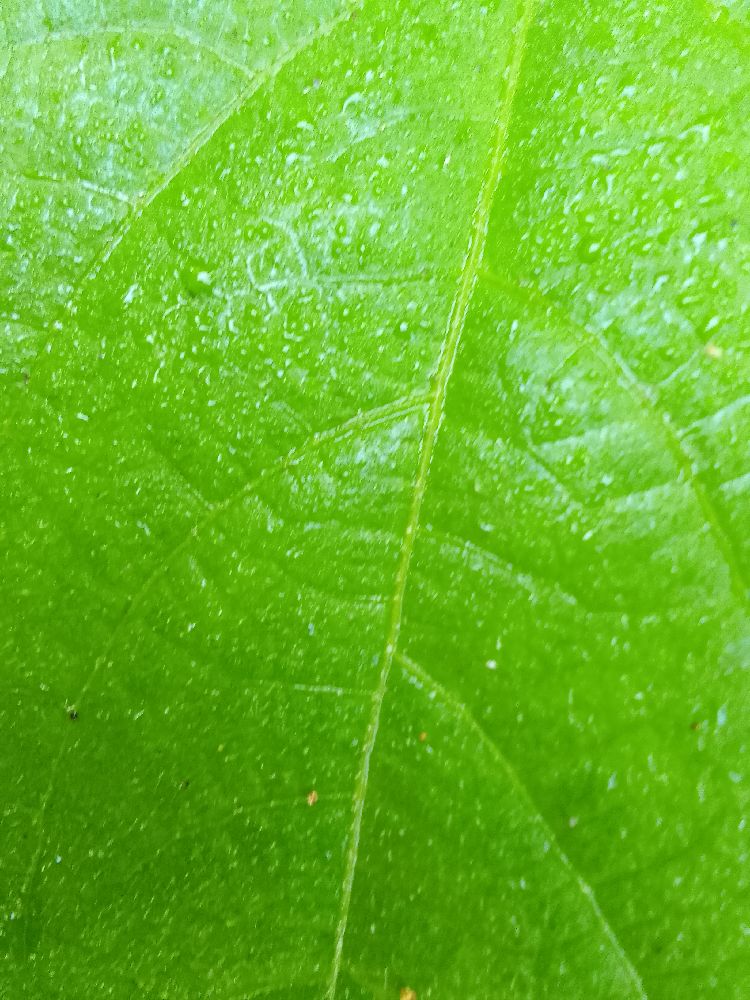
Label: healthy